Kinsol Trestle

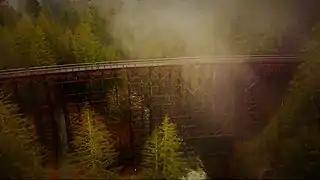
Photo from drone, taken in January 2018.

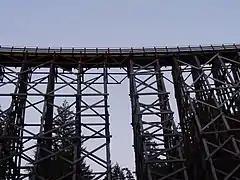
The Kinsol Trestle

The Kinsol Trestle, also known as the Koksilah River Trestle, is a wooden railway trestle located on Vancouver Island, north of Shawnigan Lake, in British Columbia, Canada. It is a crossing of the Koksilah River.